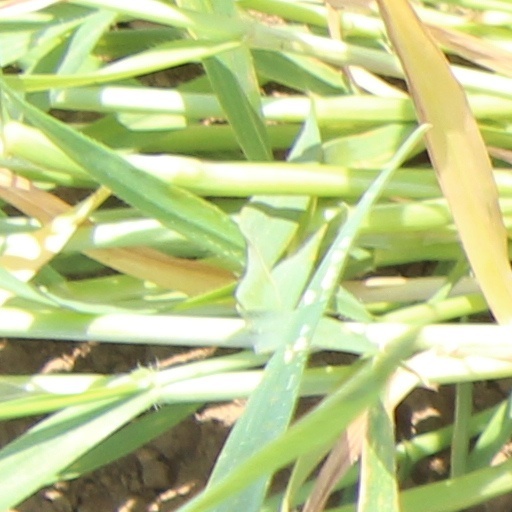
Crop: wheat